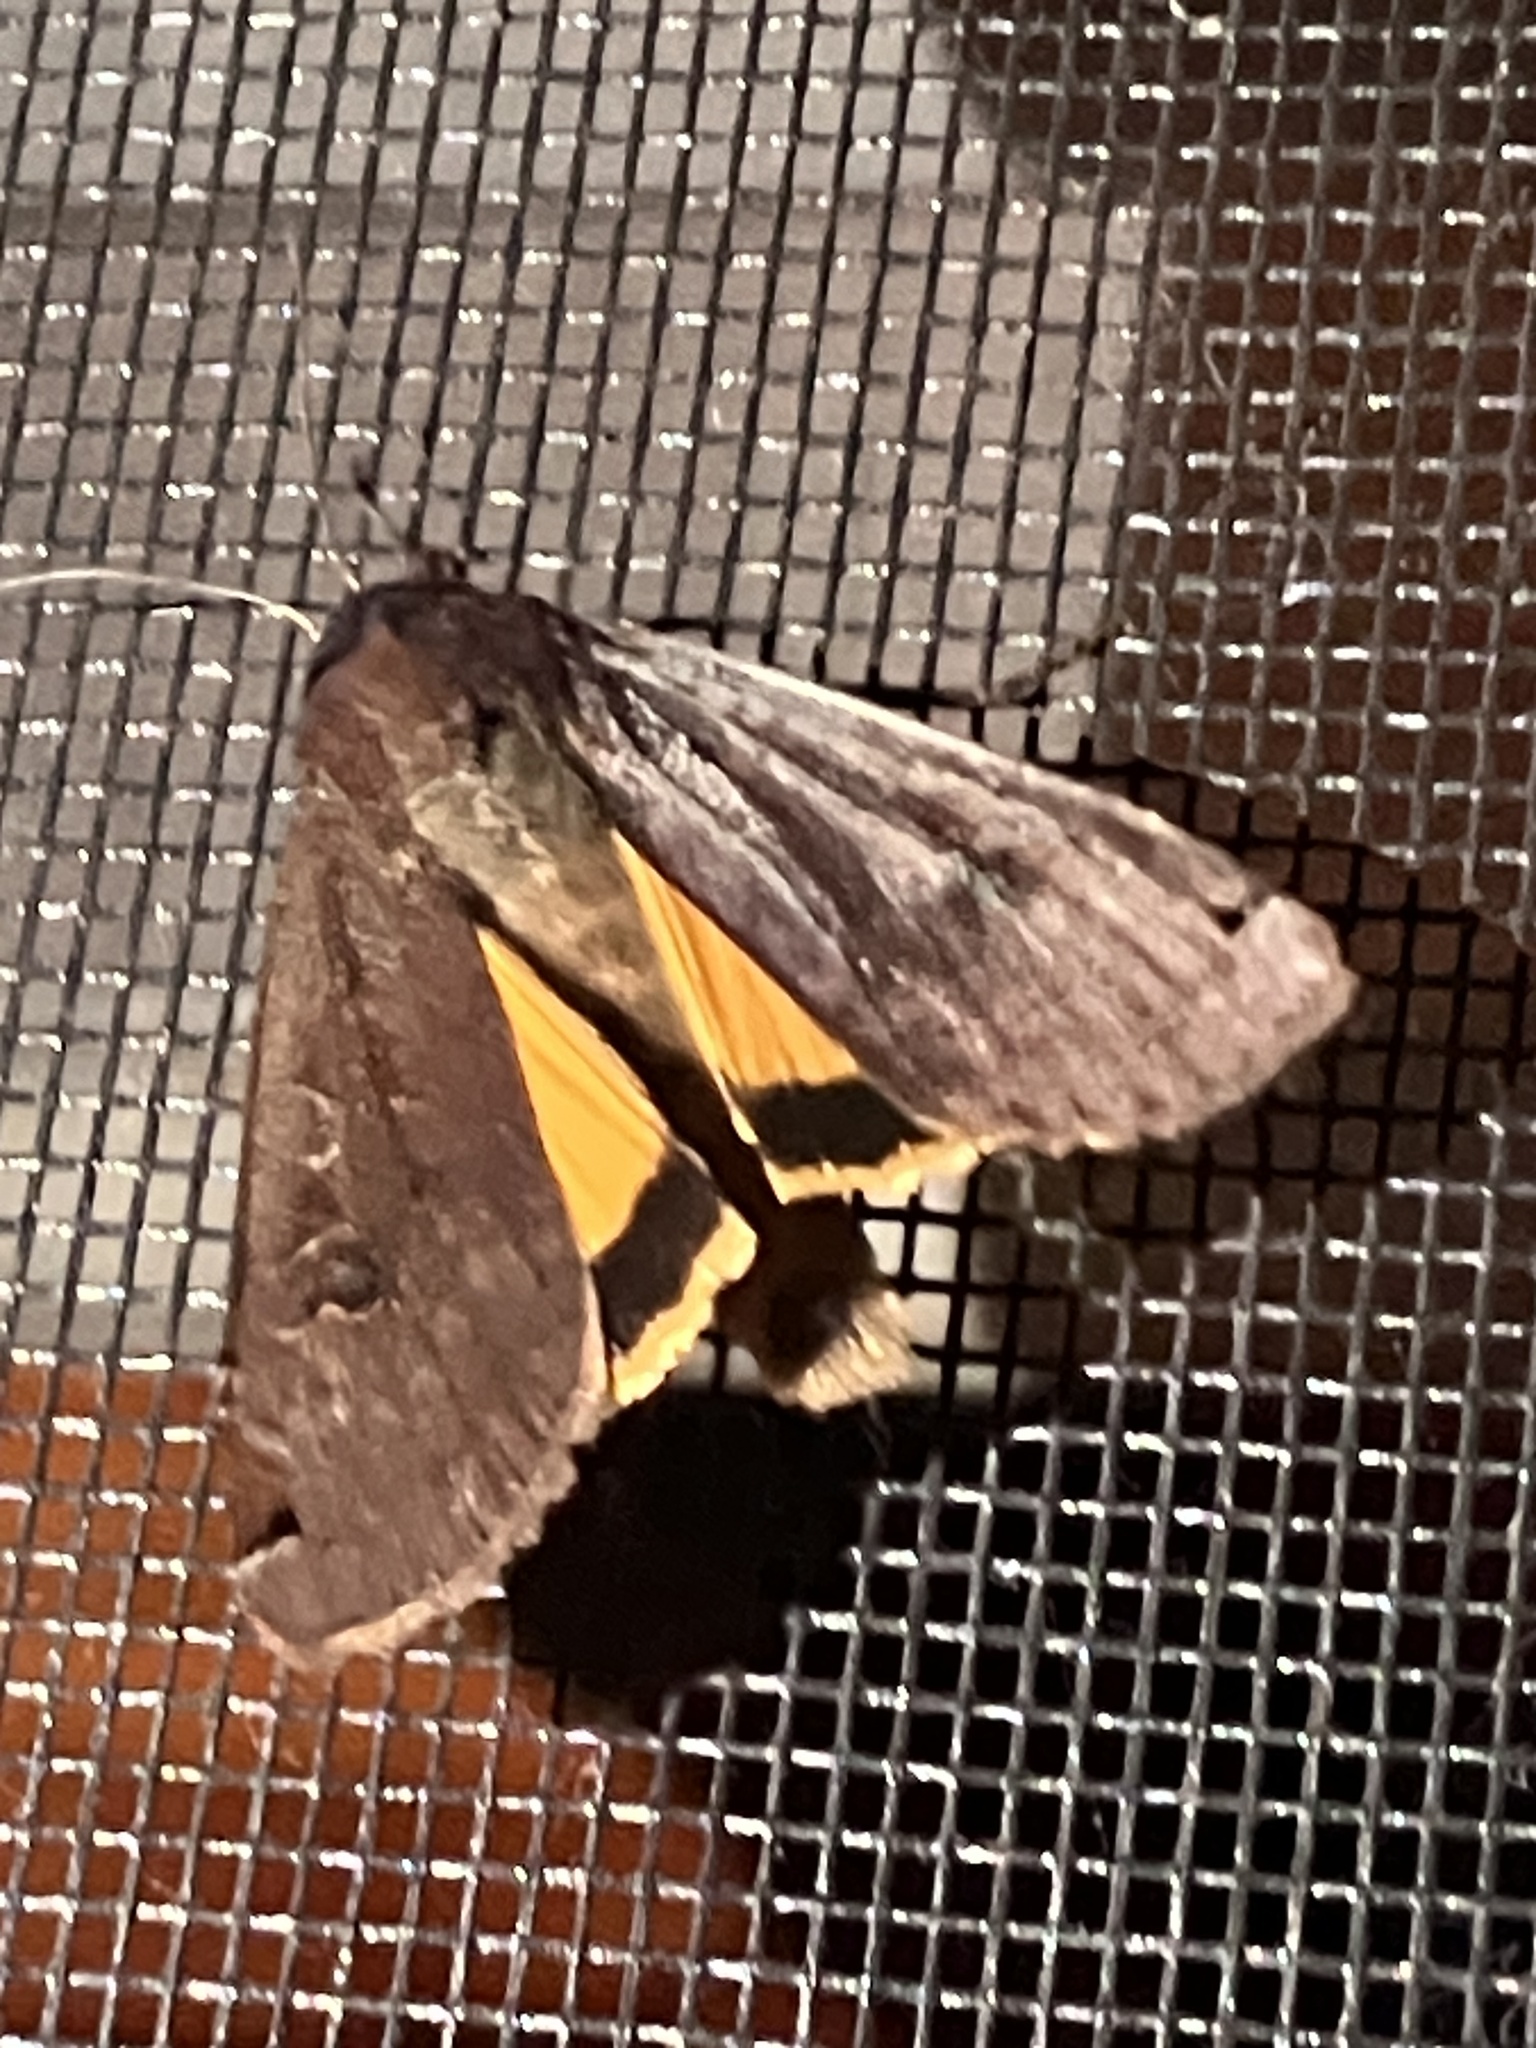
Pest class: cutworms